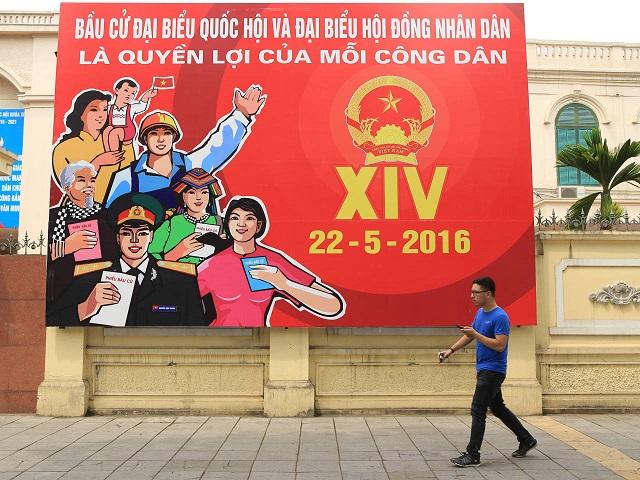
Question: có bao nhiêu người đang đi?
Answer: có một người